Julian Terrell

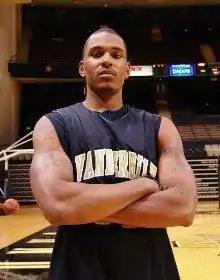
Terrell during practice at Vanderbilt

Julian Terrell (born April 16, 1984) is an Assistant basketball coach for the Windy City Bulls. Previously he served as Assistant Men's Basketball Coach at Austin Peay State University. Prior to that he spent time at Vanderbilt University as the Director of Video Operations. He also played collegiately for Vanderbilt in Nashville, Tennessee.